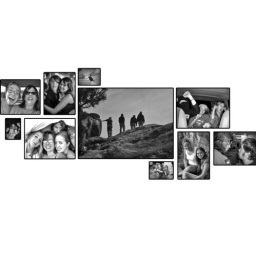
A rough idea/prototype of our new wall decor, to be hung above the futon in our apartment.